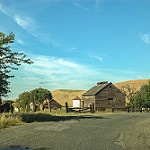
Label: buildings